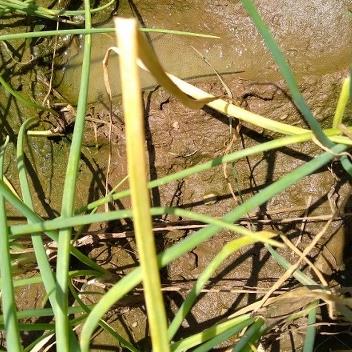
Crop: Onion
Condition: fusarium-d